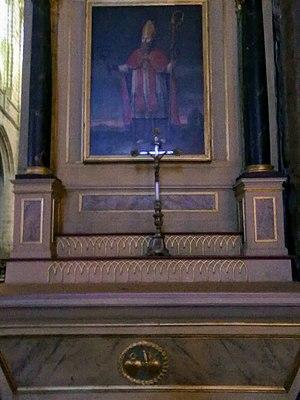
Partie basse
Cet article recense les monuments historiques immobiliers et mobiliers de Dinan, en France.